Sidney Smith (Royal Navy officer)

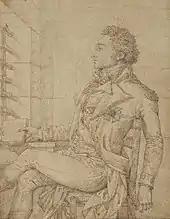
Philippe-Auguste Hennequin, "Portrait of Sir Sidney Smith in the Temple Prison", 1796 (Metropolitan Museum of Art)

In 1792, Smith's younger brother, John, was appointed to the British embassy to the Ottoman court in Constantinople. Smith obtained permission to travel to Turkey. While there, war broke out with Revolutionary France in January 1793. Smith recruited some British seamen and sailed to join the British fleet under Admiral Lord Hood which had occupied the French Navy's principal Mediterranean port of Toulon at the invitation of the French Royalist forces.